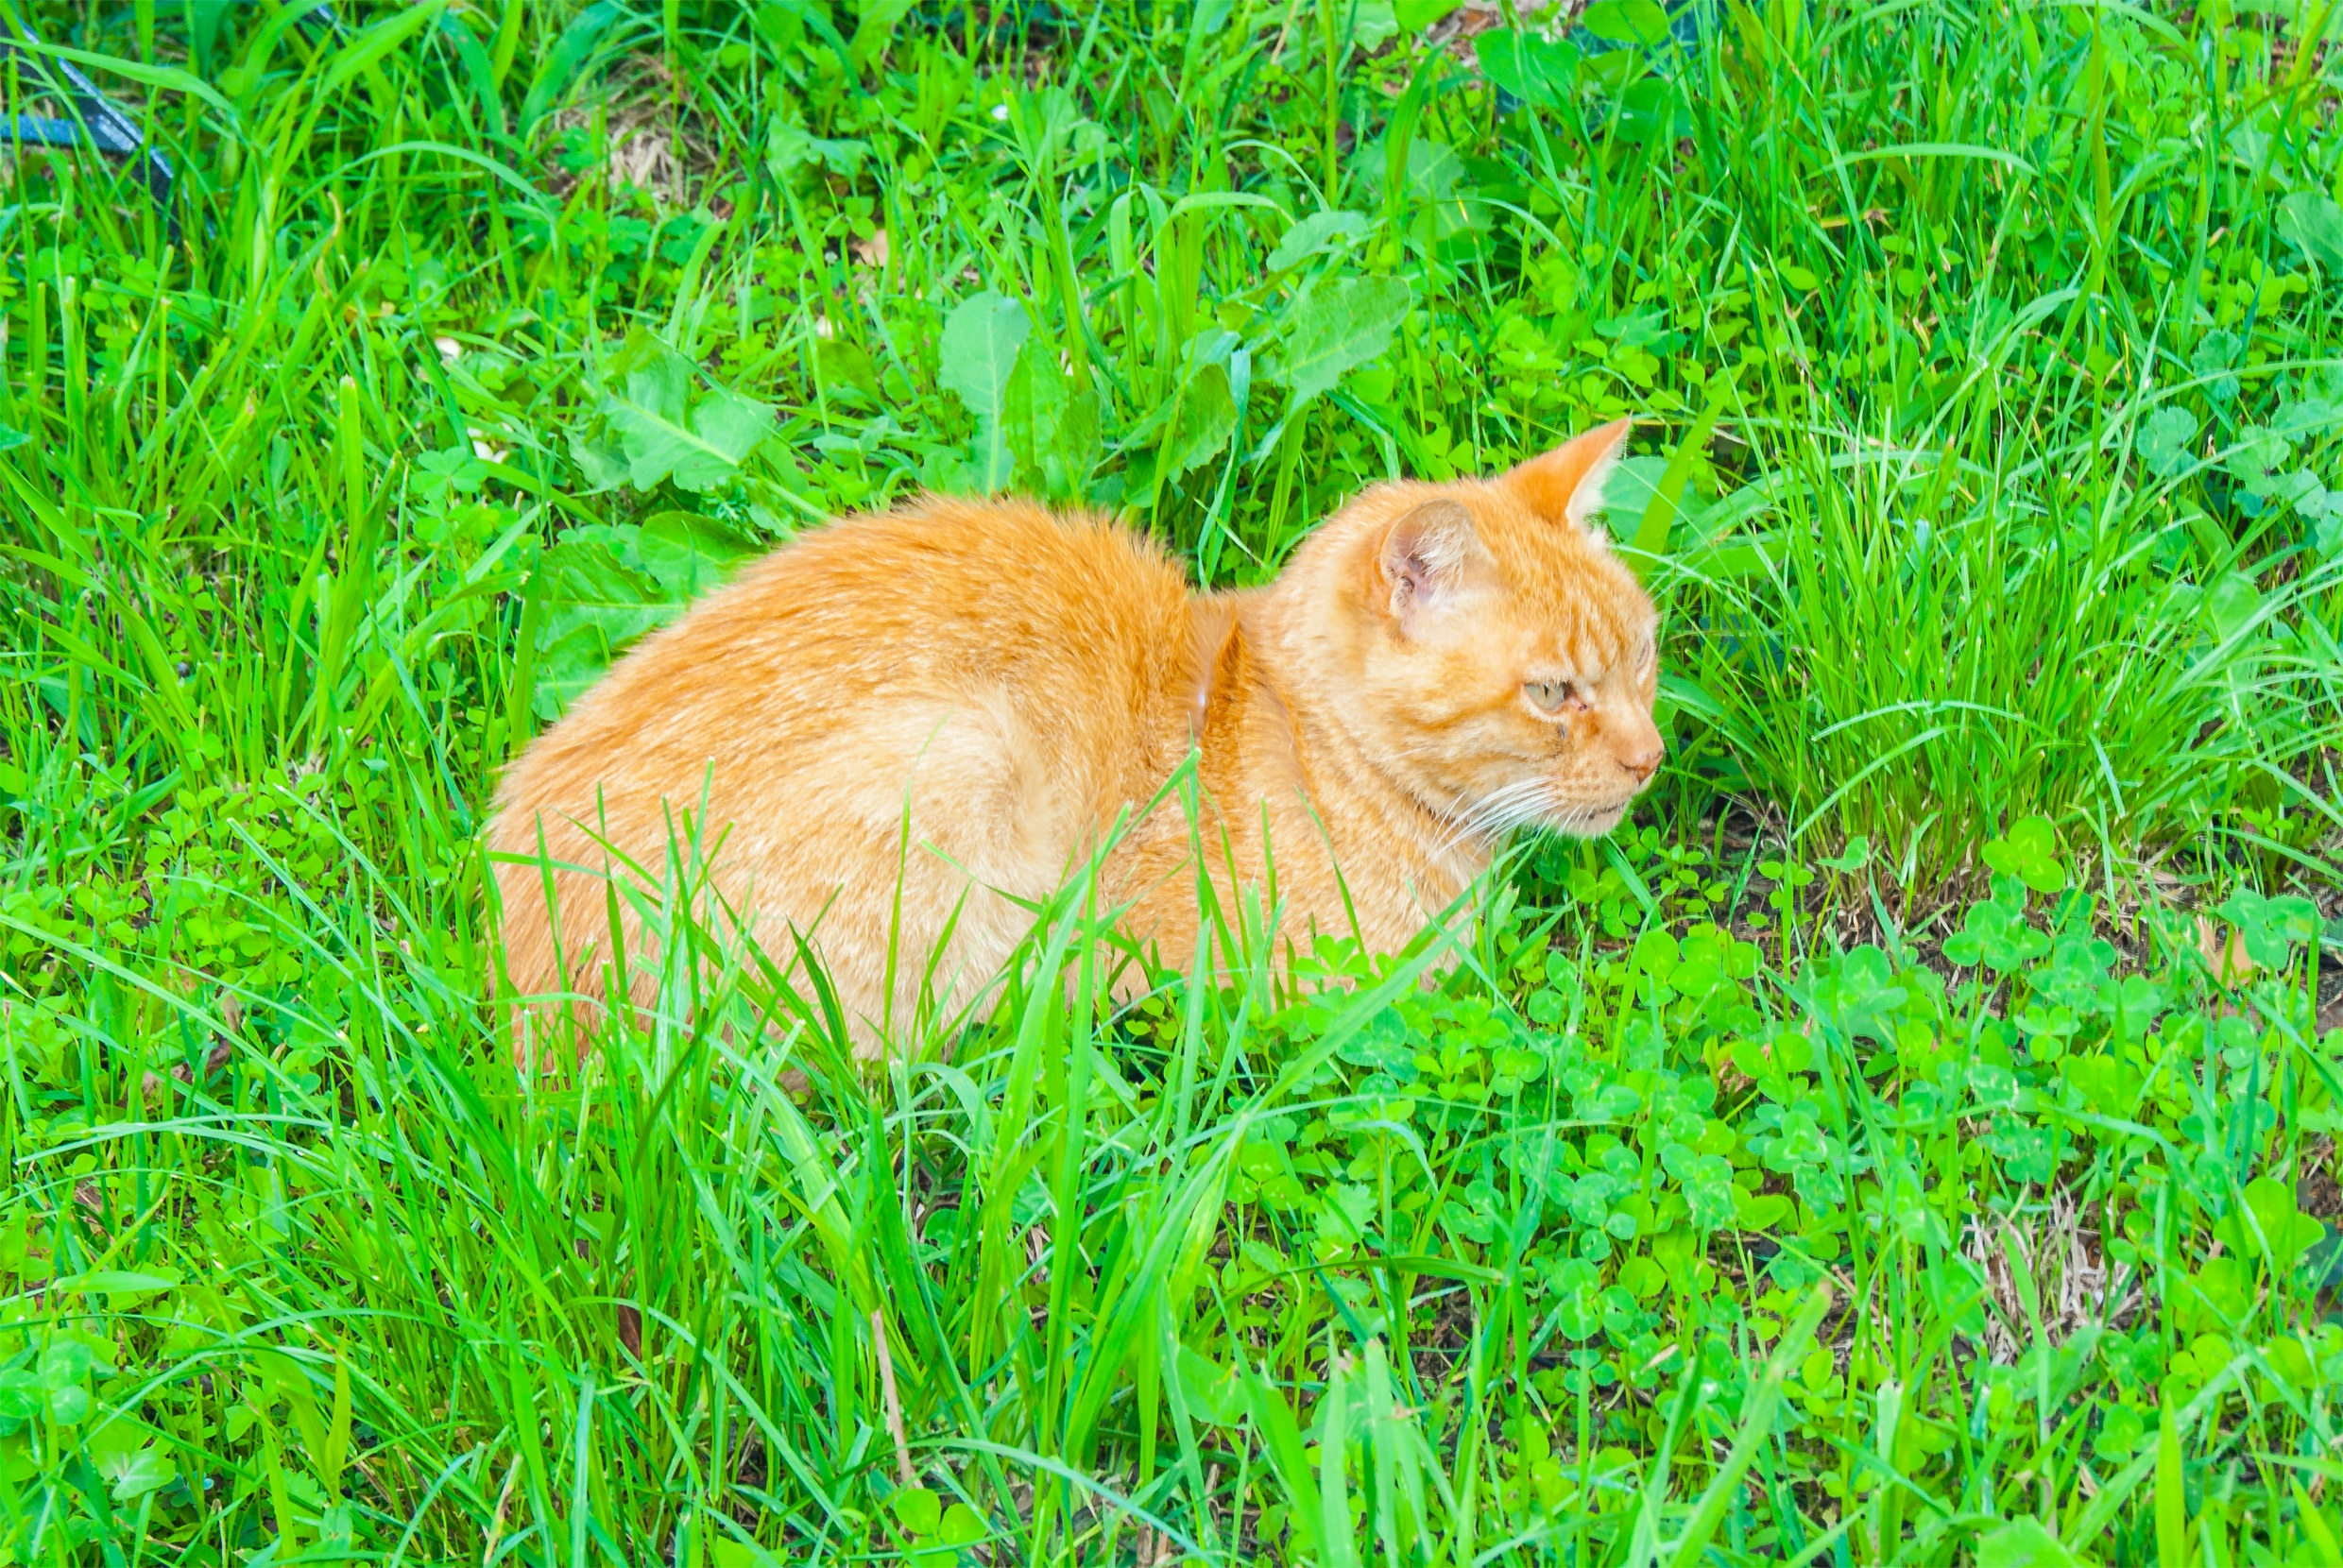
nature, grass, lawn, meadow, prairie, flower, pet, cat, feline, mammal, fauna, animals, vertebrate, grass family, small to medium sized cats, cat like mammal